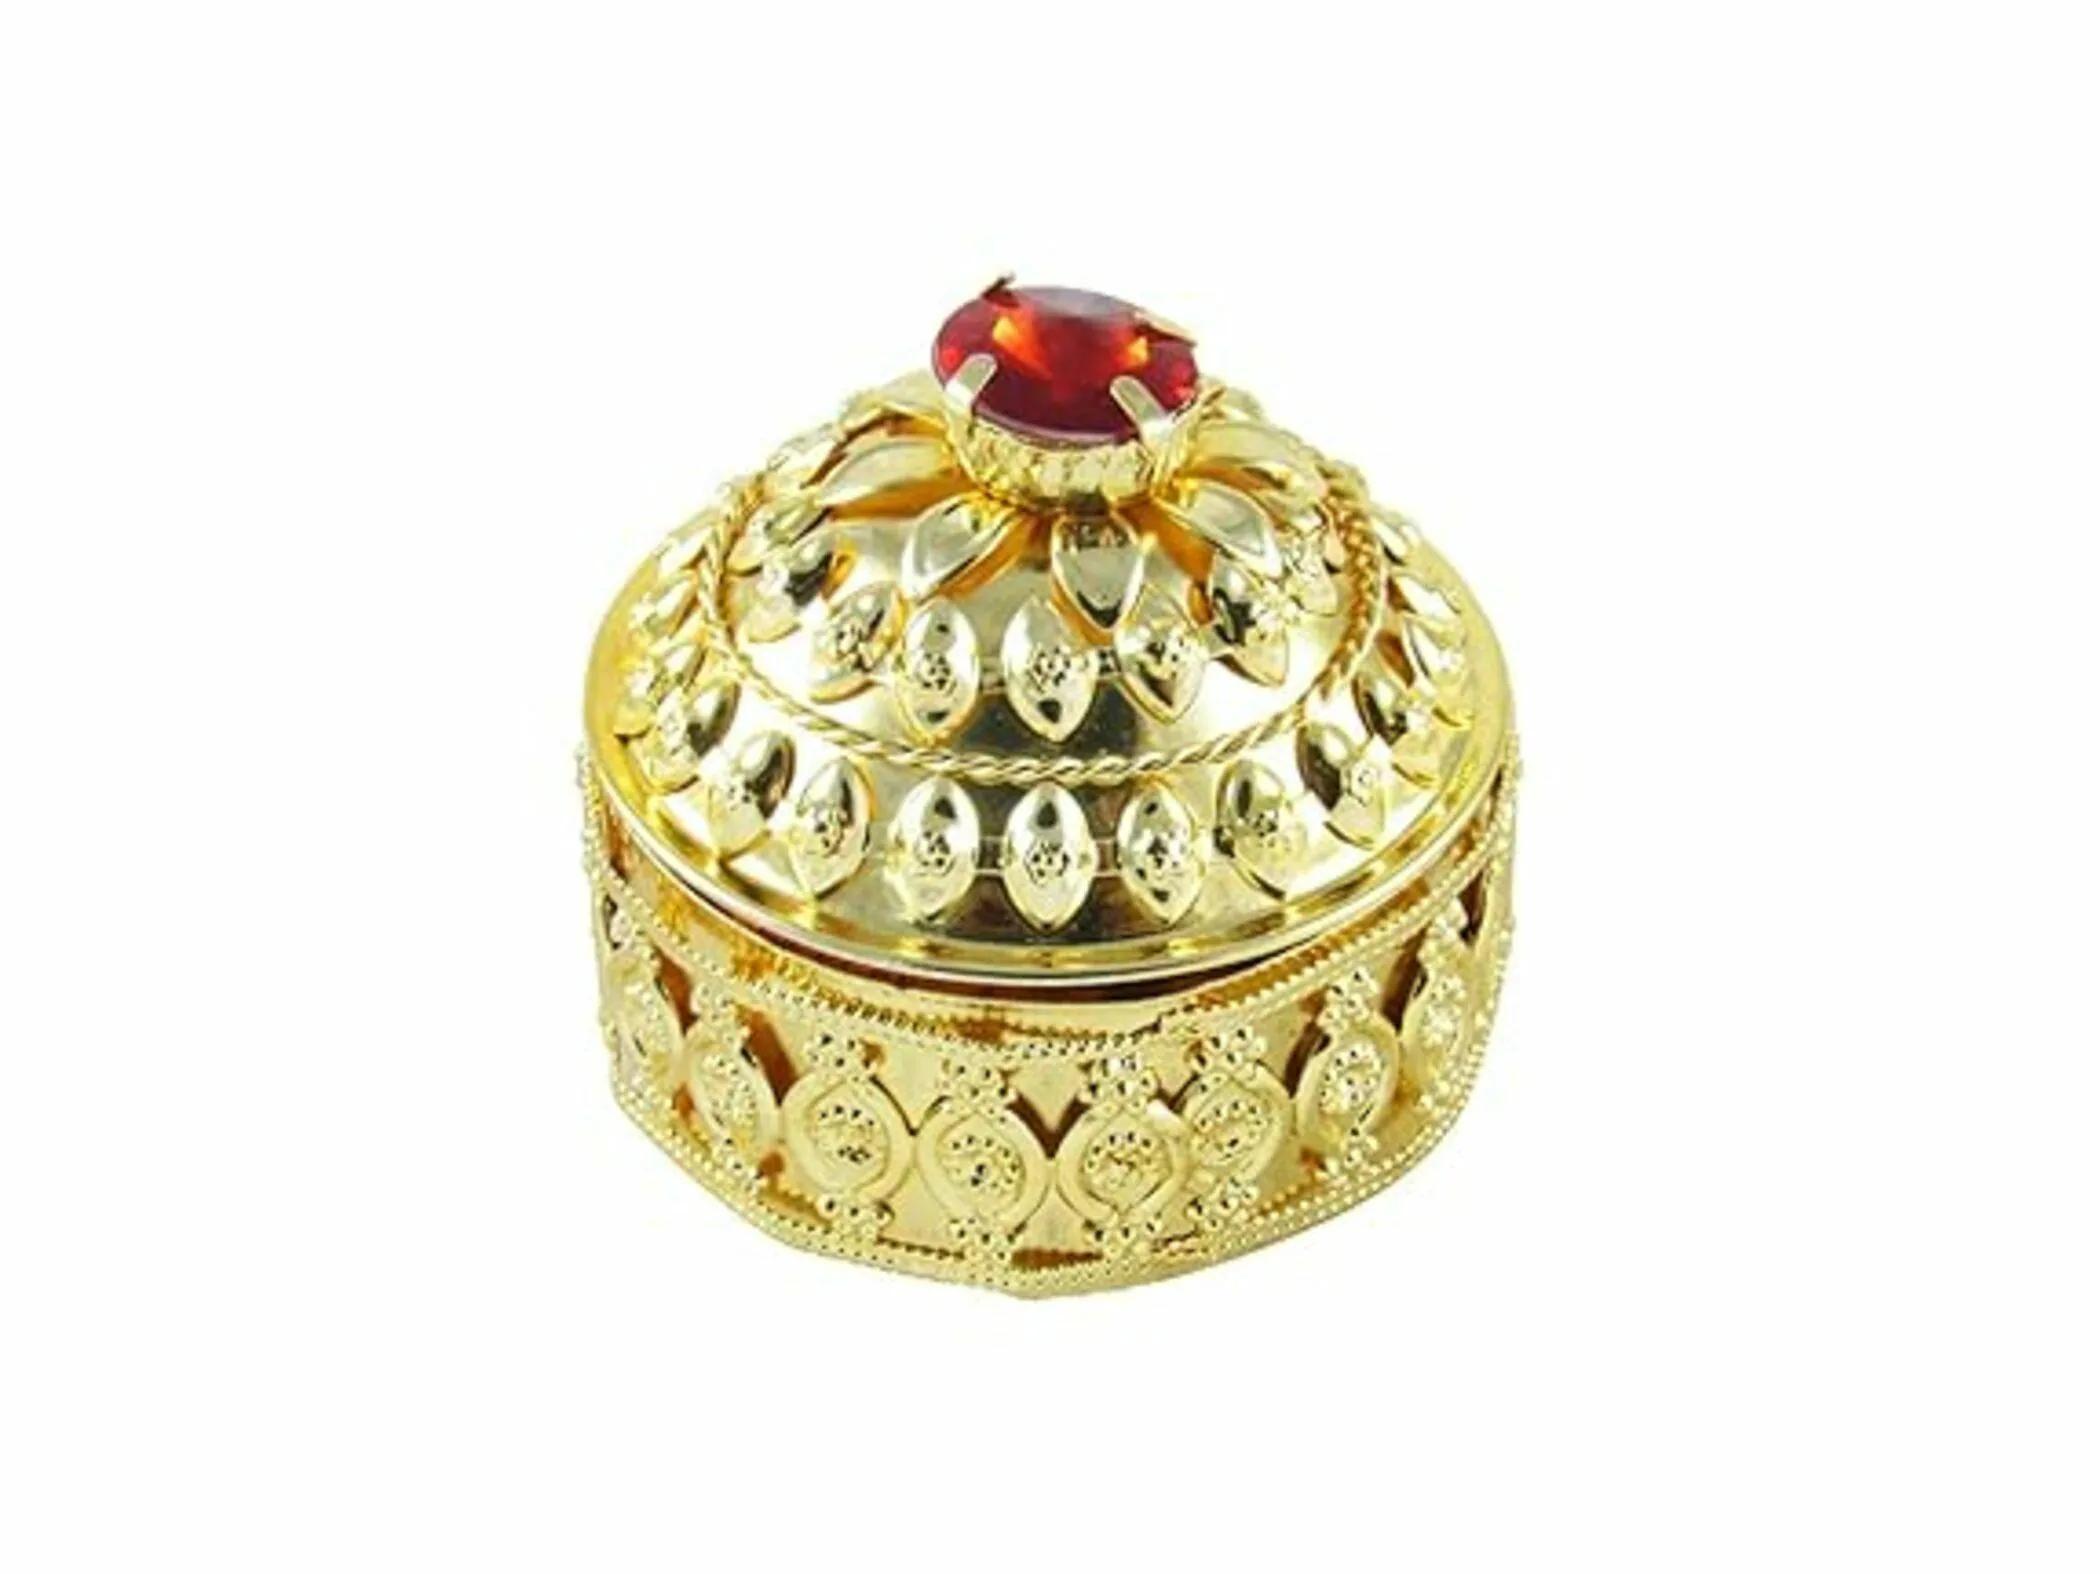
 GoldGiftIdeas Pure 999 Silver Nakshi OM Rakhis for Brother, Golden Silver Rakhi for Rakshabandhan, Silver Shining Rakhi Gift for Boys with Golden Dabbi Pack Of 1
Type: Rakhis
Brand: GoldGiftIdeas
Price: Rs. 439
 Rakhi Traditional Rakshabandhan Gift to Brothers from Beloved Sisters Rakshabandhan or Rakhi is a festival celebrating and honouring sibling love. It is love at its purest & deepest point and is portrayed in the form of the sister reminding the brother of the undying bond between them by tying a holy thread and true to his nature the brother reiterates his pledge to care for his sister in body mind and spirit. Honouring this ancient festival of morals and self-sacrificing love, we brings home-spun rakhis prepared in the time honoured tradition and with same love & care that equates sisterly love.
Features: Package Contains: 1 Pure 999 Silver Rakhi and 1 Golden Dabbi, Color - Silver, Material - Pure 999 Silver.,Rakhi's symbolizes the sister's love and prayers for her brother's well being, and the brother's lifelong vow to protect her,Shiny Rakhi with Red and Silver Cotton, gives Elegant looks in your brother's hand.